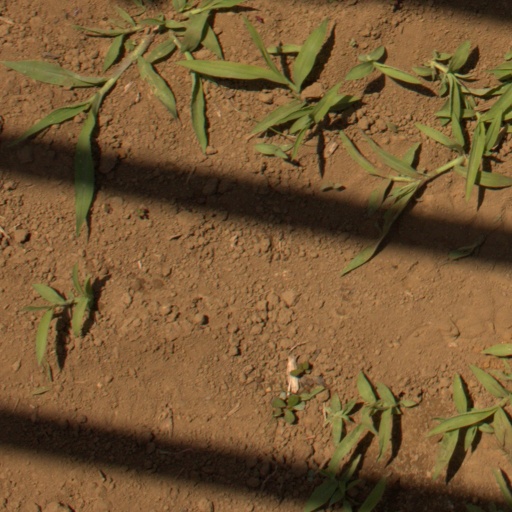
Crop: Jerusalem artichoke